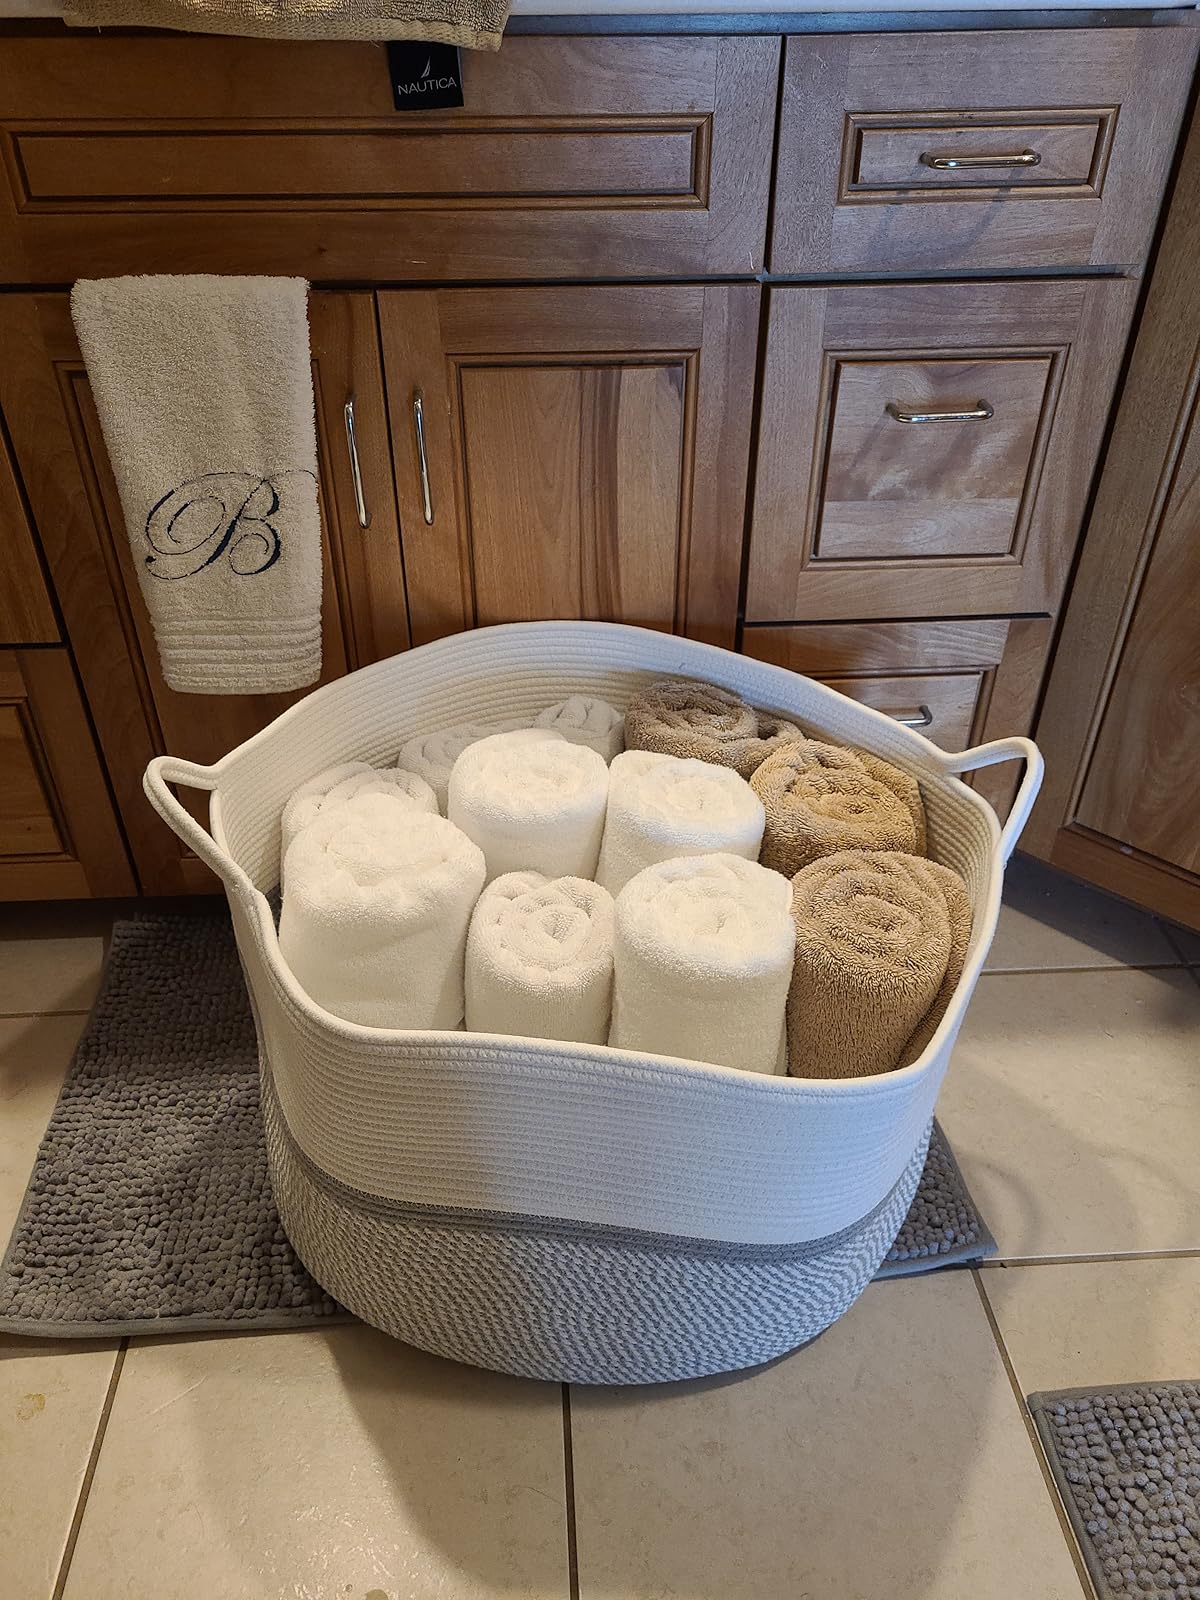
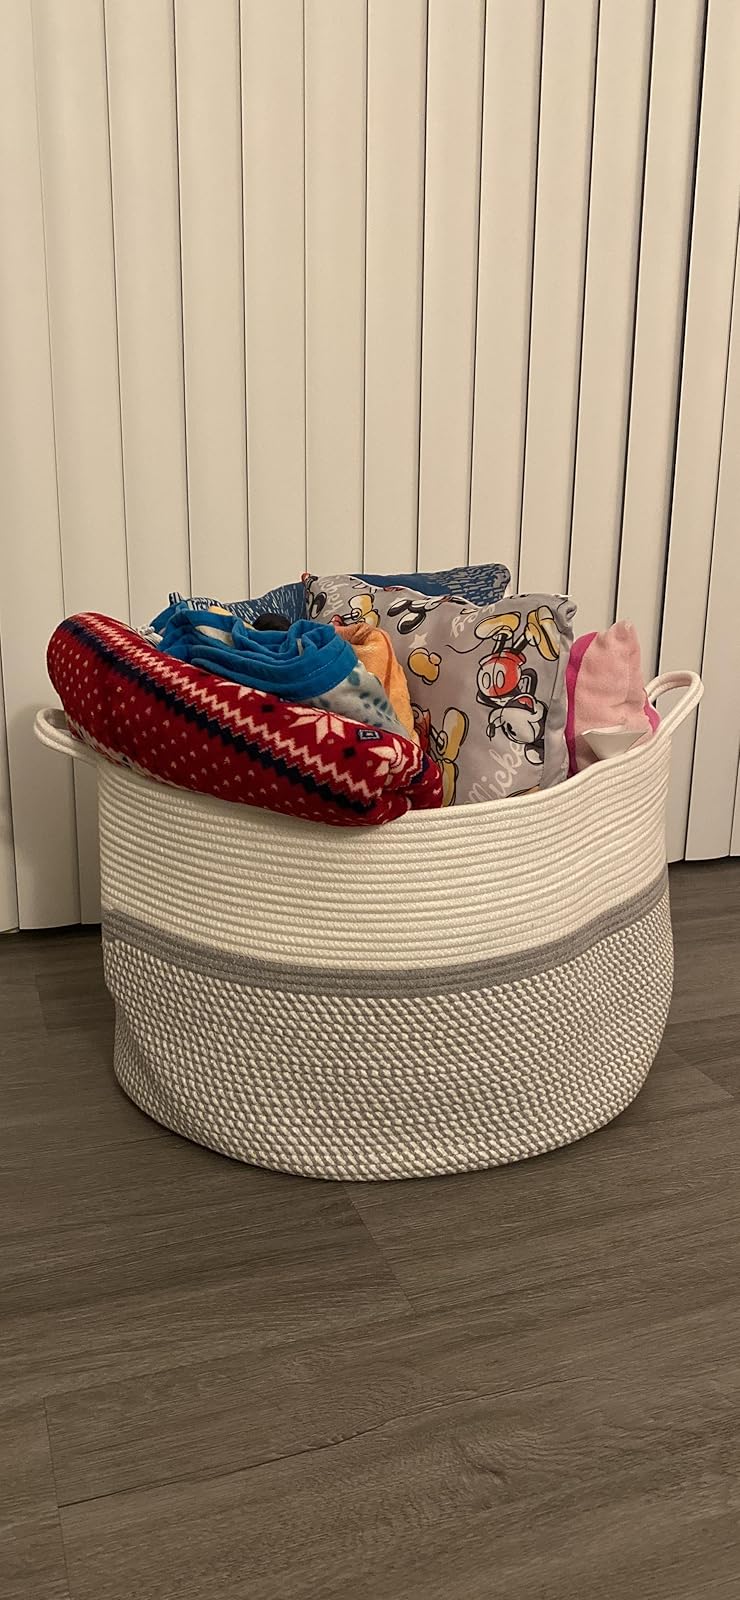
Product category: items_hamper
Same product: yes